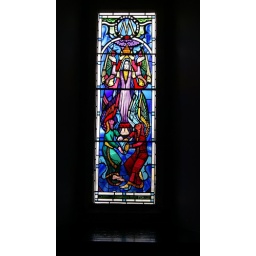
The stained glass window of the Assumption at Our Lady and Saint Meddan's in Troon.